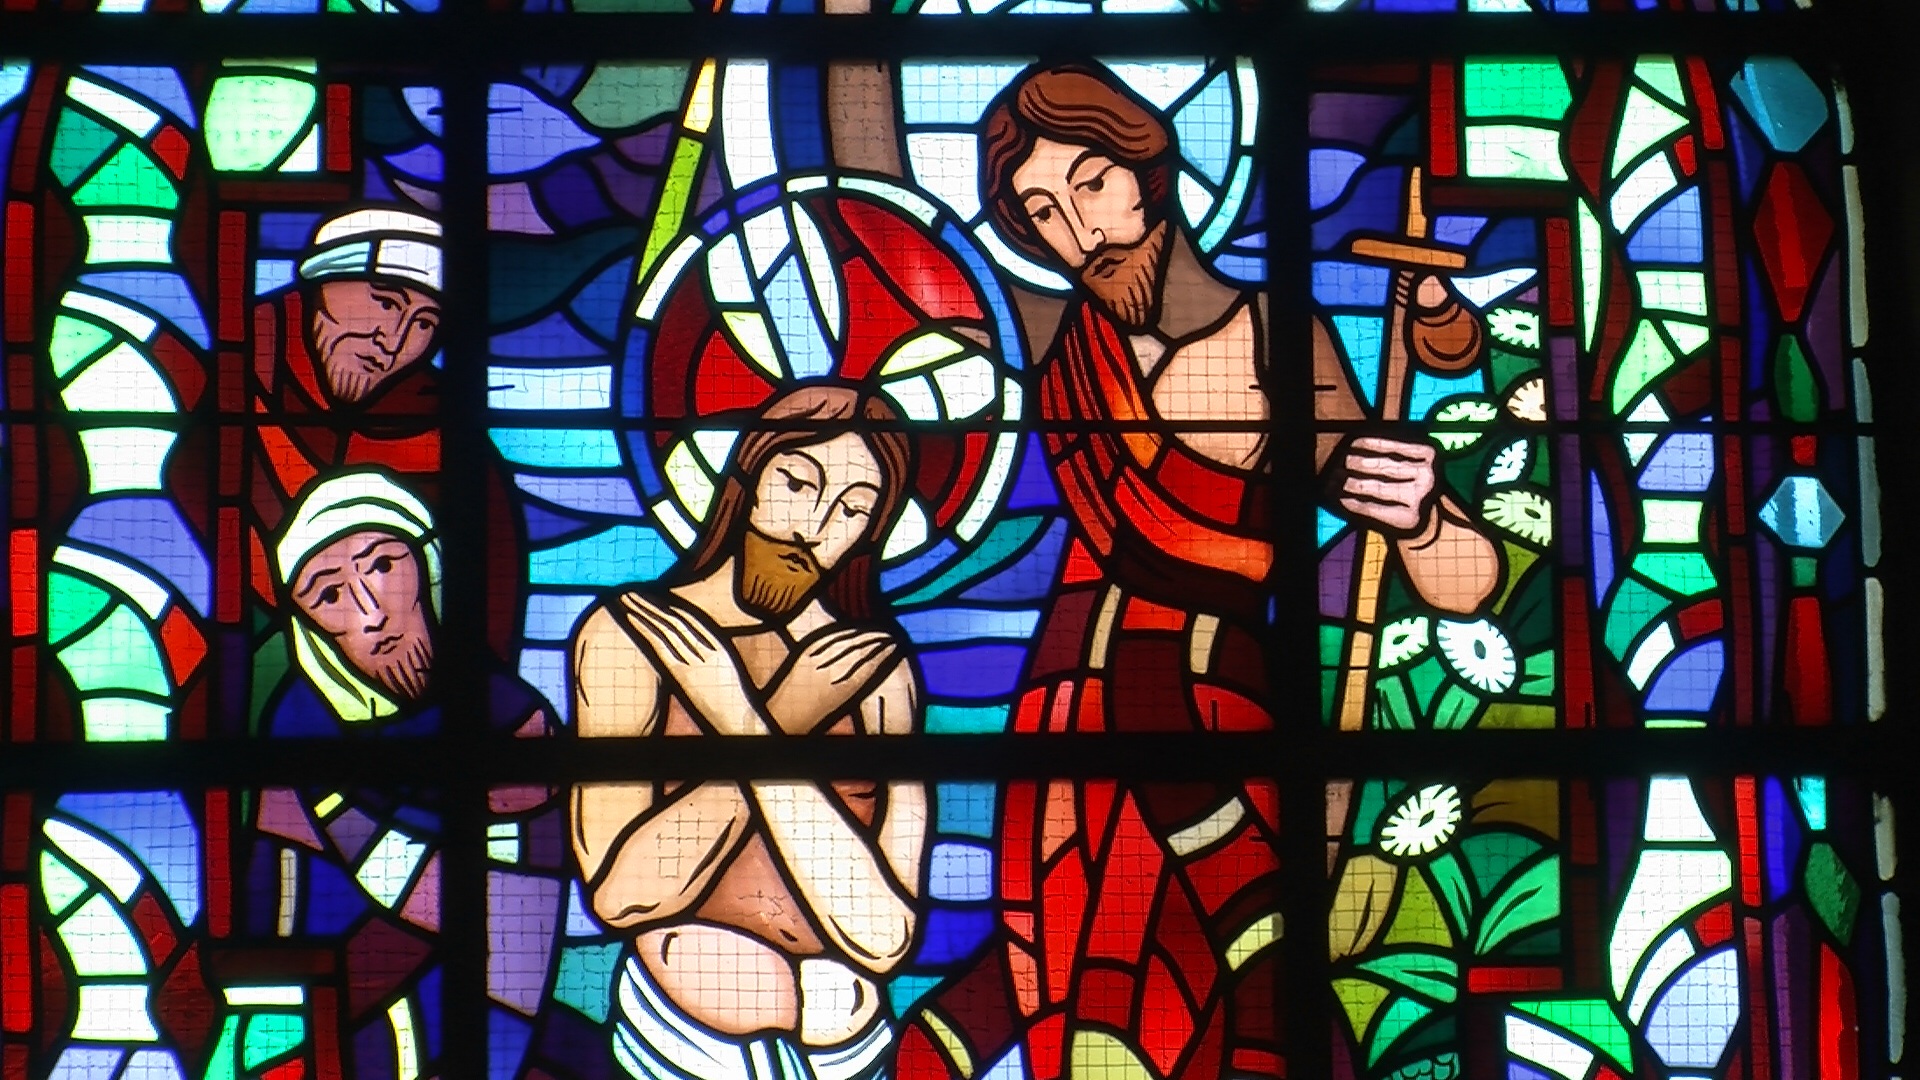
window, glass, france, church, material, stained glass, catholic, jesus, baptism, stained glass windows